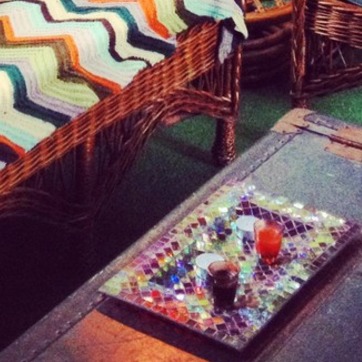
Material: carpet